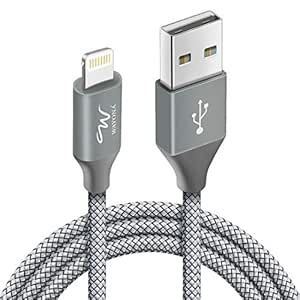
Wayona Nylon Braided USB to Lightning Fast Charging and Data Sync Cable Compatible for iPhone 13
Category: Computers&Accessories
Price: 399 (list price: 1099)
Rating: 4.2 (24,270 ratings)
About this product: High Compatibility : Compatible With iPhone 12, 11, X/XsMax/Xr ,iPhone 8/8 Plus,iPhone 7/7 Plus,iPhone 6s/6s Plus,iPhone 6/6 Plus,iPhone 5/5s/5c/se,iPad Pro,iPad Air 1/2,iPad mini 1/2/3,iPod nano7,iPod touch and more apple devices.|Fast Charge&Data Sync : It can charge and sync simultaneously at a rapid speed, Compatible with any charging adaptor, multi-port charging station or power bank.|Durability : Durable nylon braided design with premium aluminum housing and toughened nylon fiber wound tightly around the cord lending it superior durability and adding a bit to its flexibility.|High Security Level : It is designed to fully protect your device from damaging excessive current.Copper core thick+Multilayer shielding, Anti-interference, Protective circuit equipment.|WARRANTY: 12 months warranty and friendly customer services, ensures the long-time enjoyment of your purchase. If you meet any question or problem, please don't hesitate to contact us.